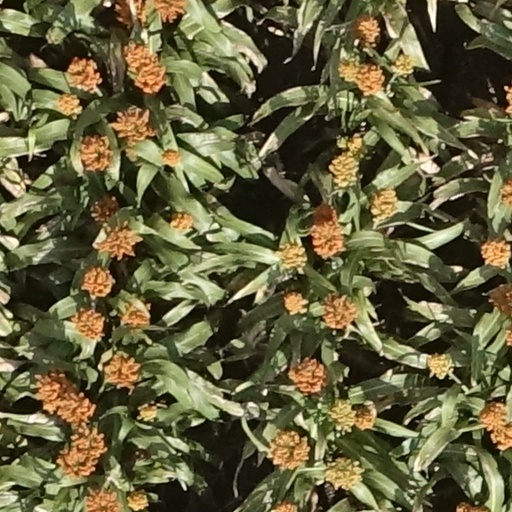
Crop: sorghum